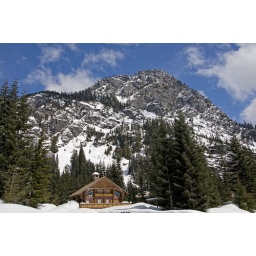
it was a beautiful blue sky up in the mountains on Sunday.